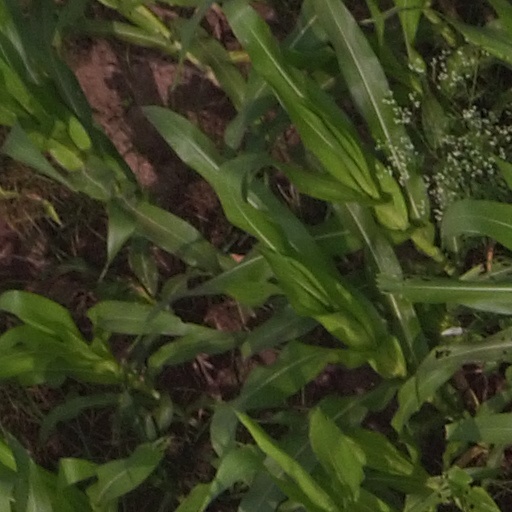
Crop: maize; corn